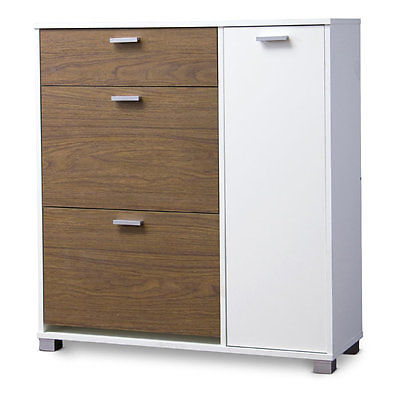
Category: cabinet